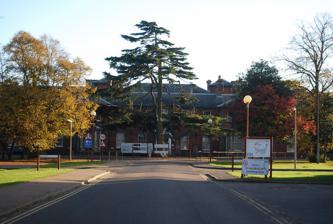
Building: St Clement's Hospital, Ipswich
Country: United Kingdom
Year built: 1870
Hospital in Ipswich, England St Clement's Hospital Entrance to St Clement's Hospital Shown in Suffolk Geography Location Ipswich , England Coordinates 52°03′03″N 1°11′35″E / 52.0509°N 1.1930°E / 52.0509; 1.1930 Organisation Care system NHS Type Specialist Services Speciality Mental health History Opened 1870 Closed 2002 Links Lists Hospitals in England St Clement's Hospital was a mental health facility at Foxhall Road in Ipswich , Suffolk , England. History The hospital, which was designed by William Ribbans in the Italianate style using a single linear corridor layout, opened as the Ipswich Borough Lunatic Asylum in 1870. An extra story was added to the building in the 1890s and it became Ipswich Mental Hospital in 1908. The hospital joined the National Health Service as St Clement's Hospital in 1948. After the introduction of Care in the Community in the early 1980s, the hospital went into a period of decline and closed in 2002. The main buildings were subsequently converted into offices for administrative use by Norfolk and Suffolk NHS Foundation Trust . This use continued until early 2017 when the buildings were converted into apartments as Belgrove Place. References